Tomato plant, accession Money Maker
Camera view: vertical (180 deg); turntable rotation: 210 degrees
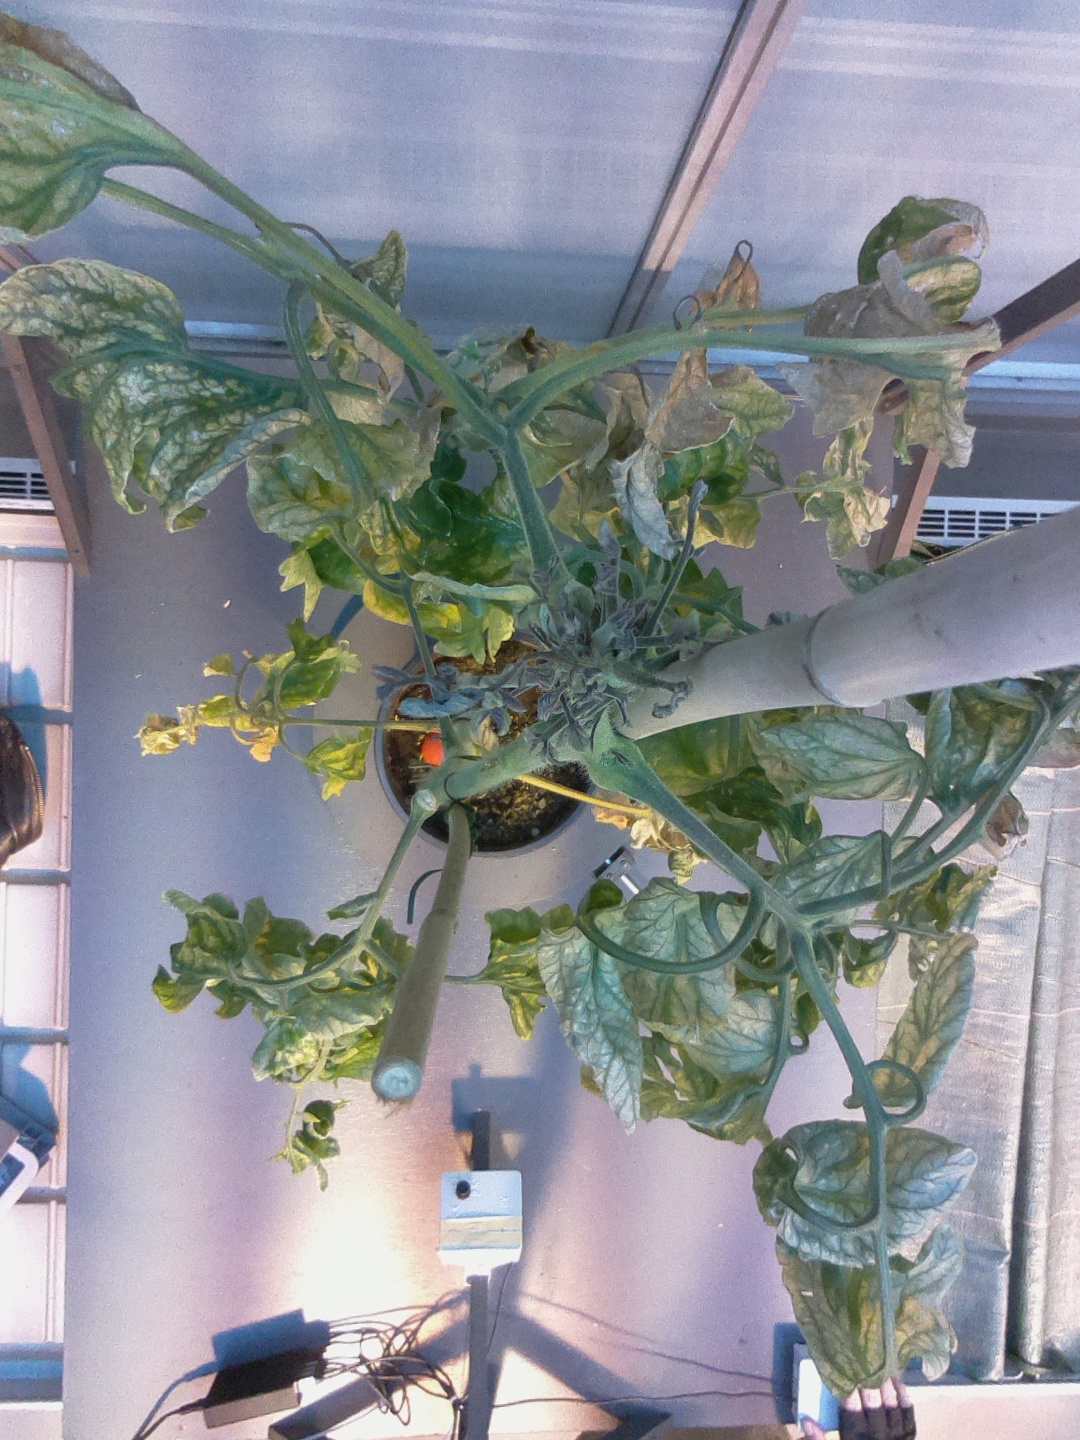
BBCH growth stage 29: 90%-100% Side shoots formed